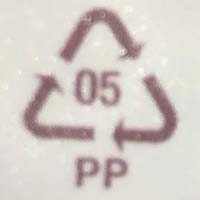
Plastic recycling code class: 5_polypropylene_PP